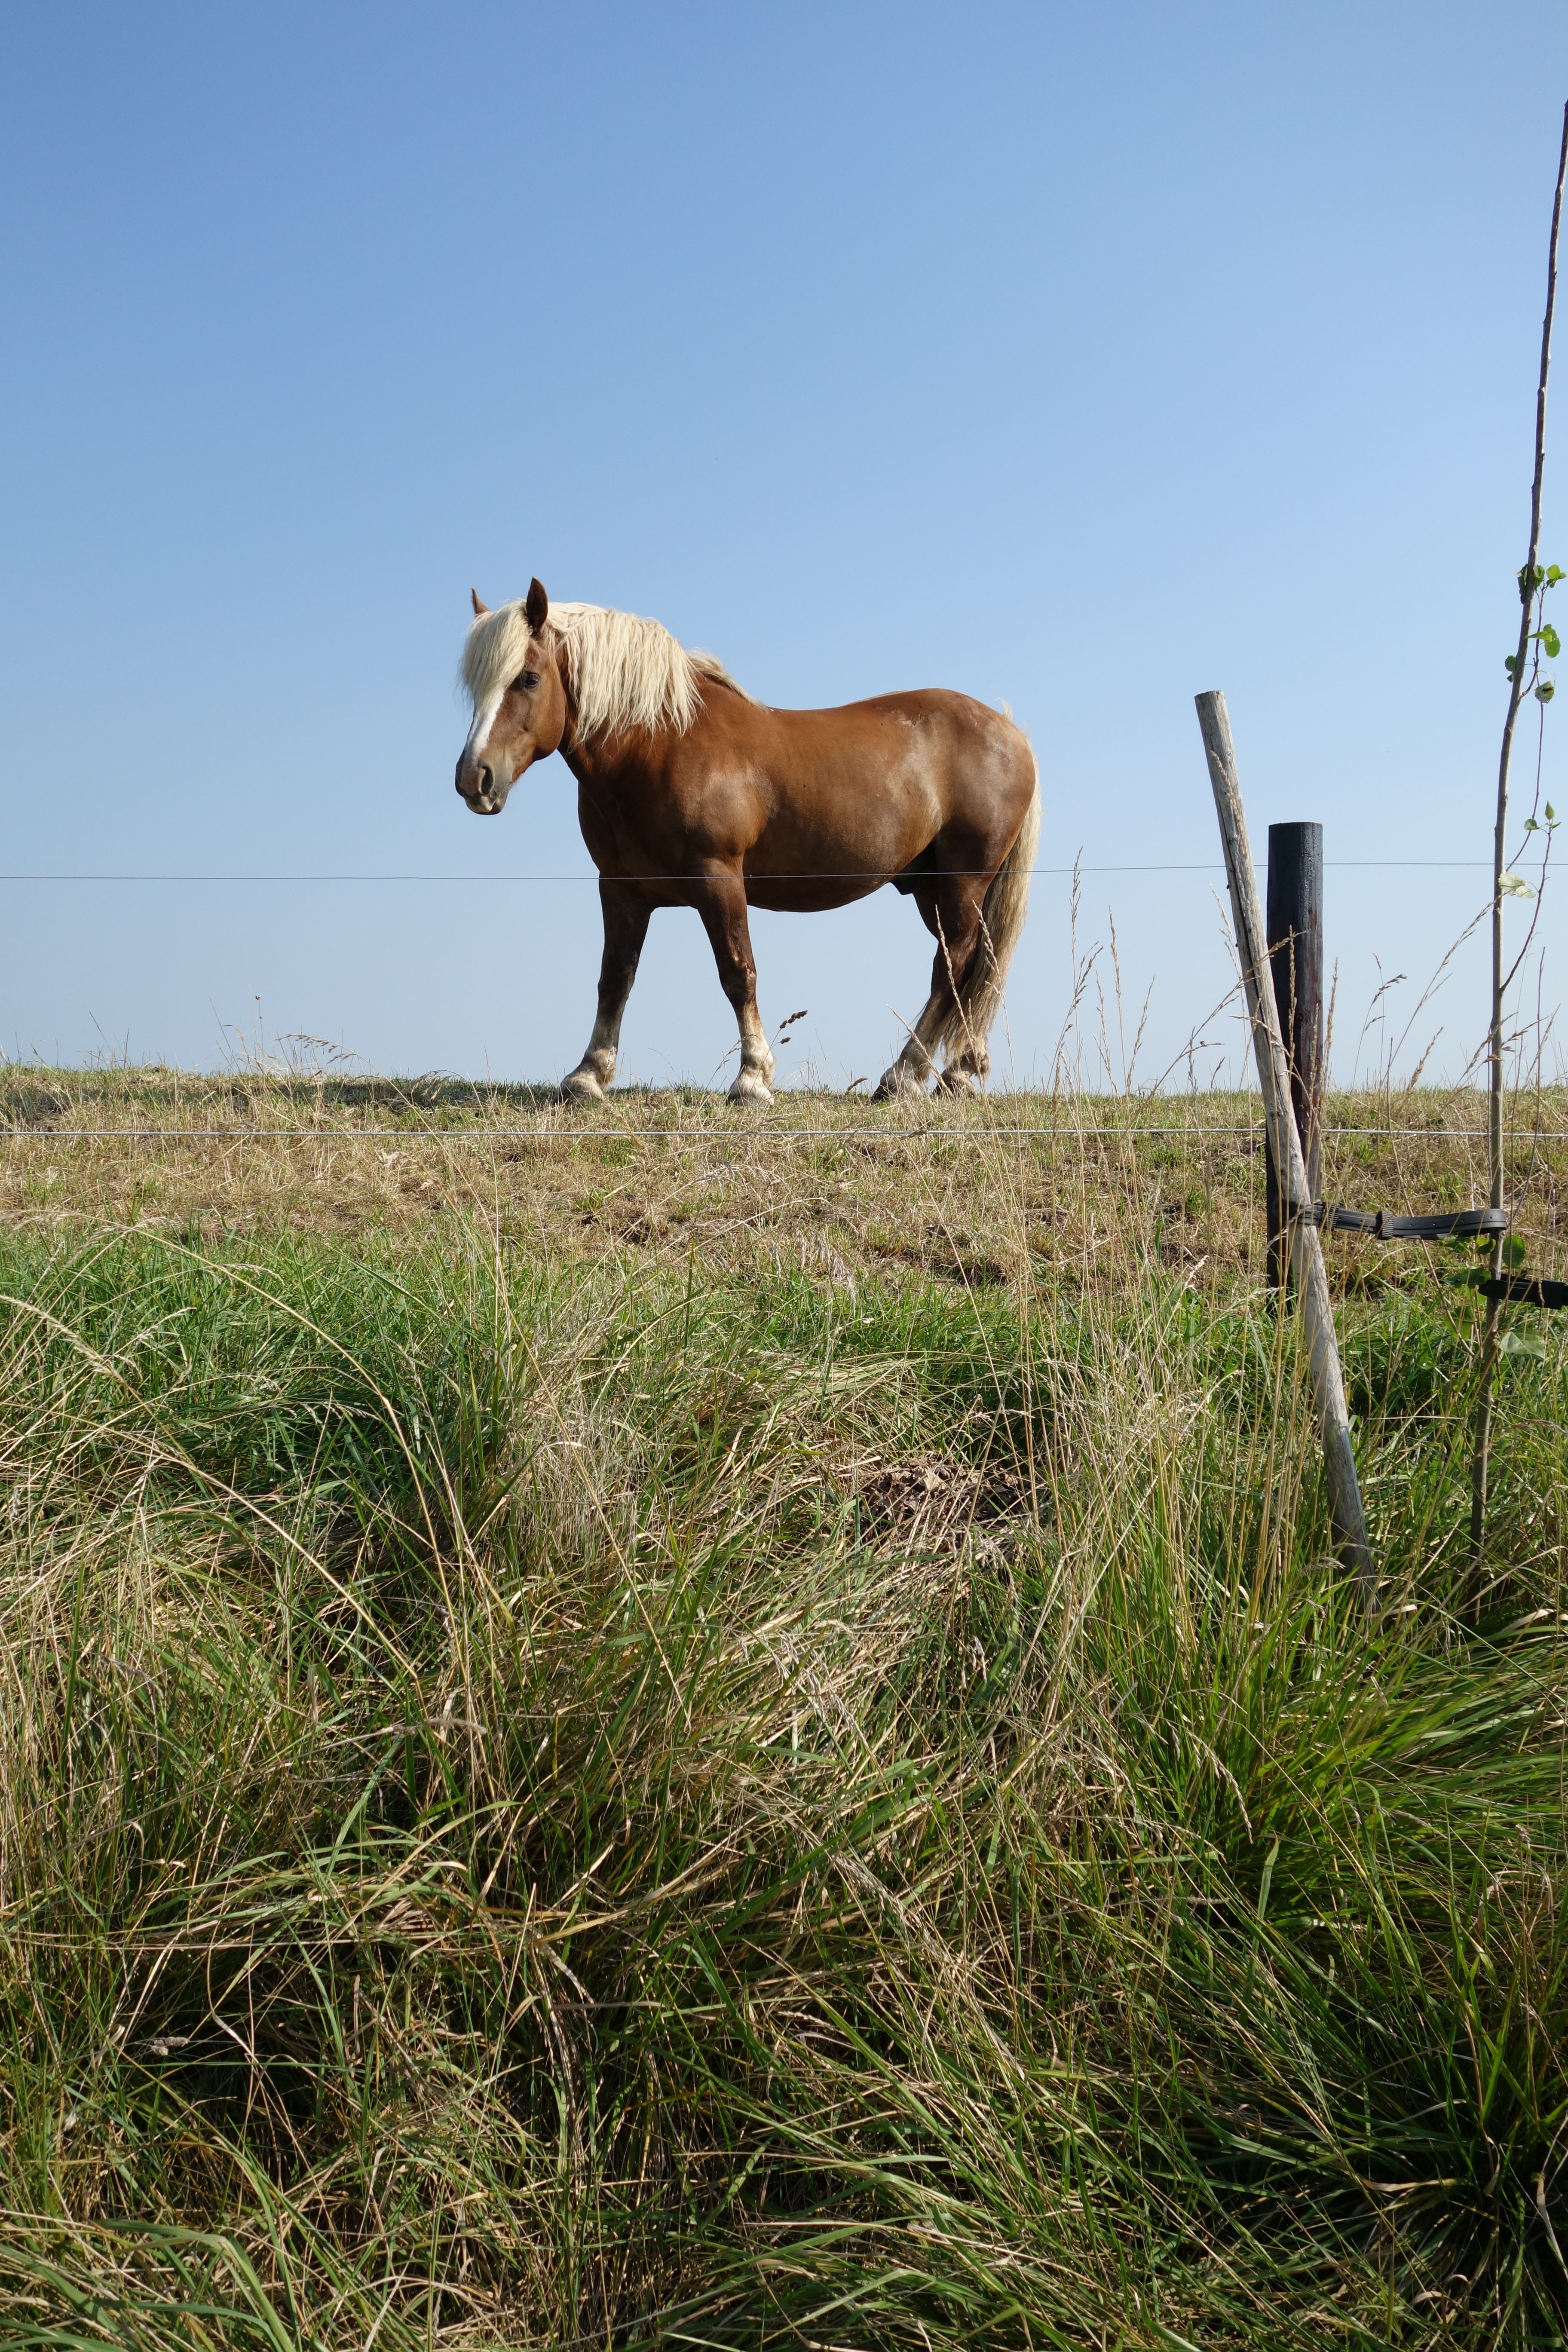
landscape, grass, meadow, prairie, wildlife, pasture, grazing, horse, mammal, stallion, mane, grassland, mare, foal, dyke, rural area, pack animal, natural environment, horse like mammal, mustang horse